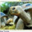
Label: turtle